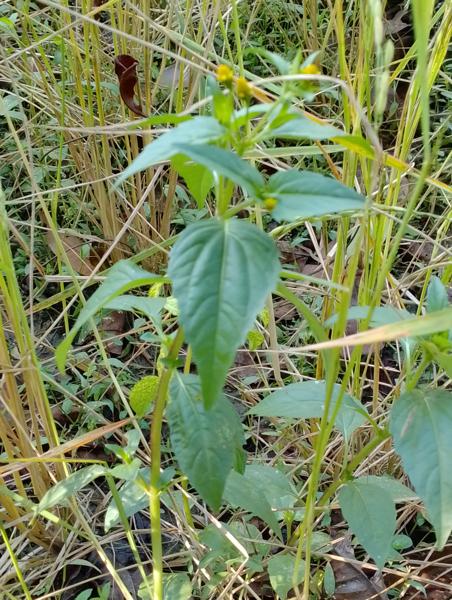
Weed species: Synedrella nodiflora